Goiânia

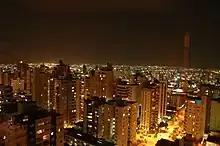
Downtown Goiânia at night.

While Goiânia's economy today is based on a variety of industries, the local economy's roots are found in the agricultural industry thriving in and around the city. The supply of agricultural equipment, tools, fertilizer and other products make up a large portion of the economic activity.